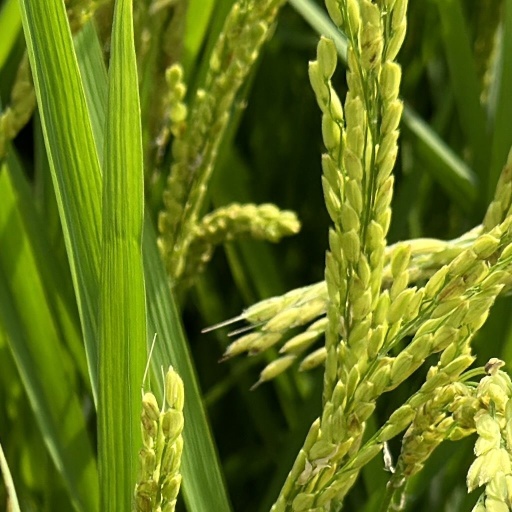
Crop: rice